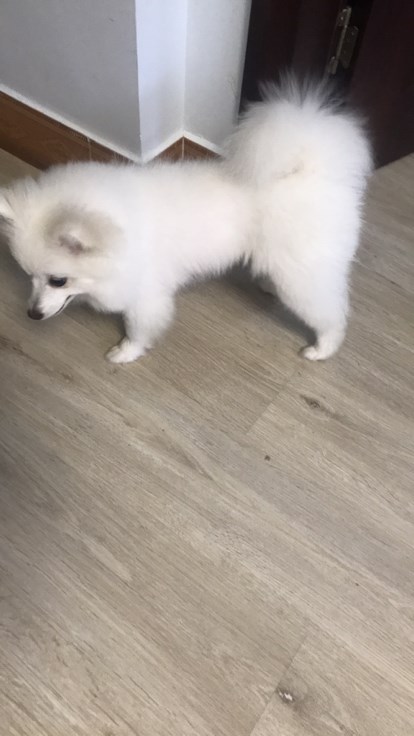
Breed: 1936-n000005-Pomeranian